London Calling (play)

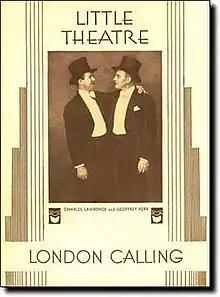
Little Theatre playbill

London Calling is a comedy play in three acts, written by Geoffrey Kerr, produced by John Golden, and directed by Dan Jarratt. The play was first performed at Little Theatre, Rochester, New York, on October 18, 1930. The star of the original production was British-born thespian St. Clair Bayfield. Geoffrey Kerr had previously performed in "The Stork" (1925) and also wrote short stories on the side for "Vanity Fair" magazine.